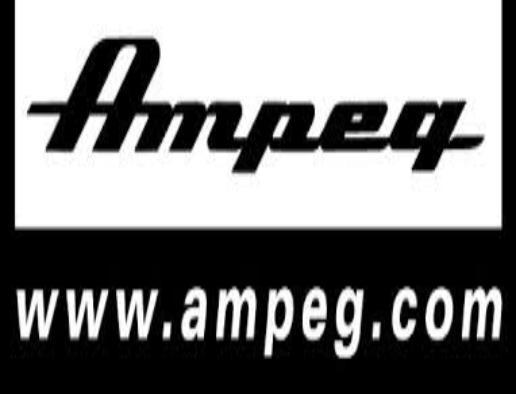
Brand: Ampeg
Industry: Others